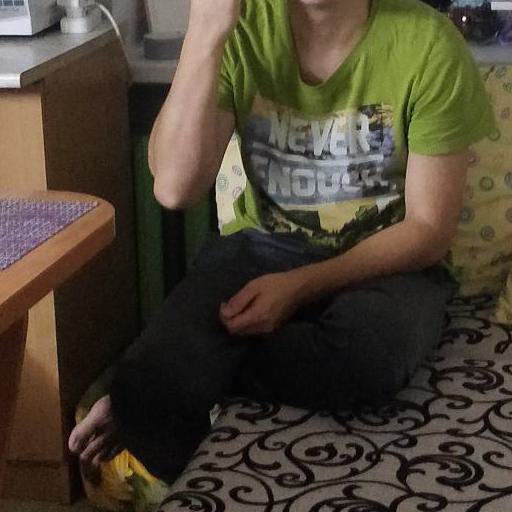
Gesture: no_gesture